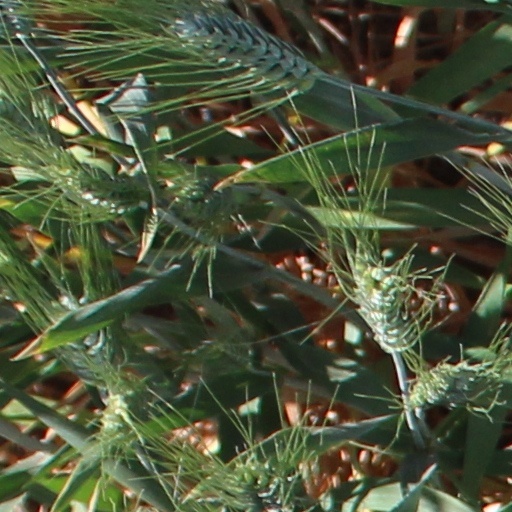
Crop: wheat